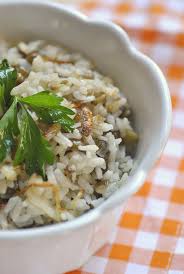
Yemek: pirinc_pilavi